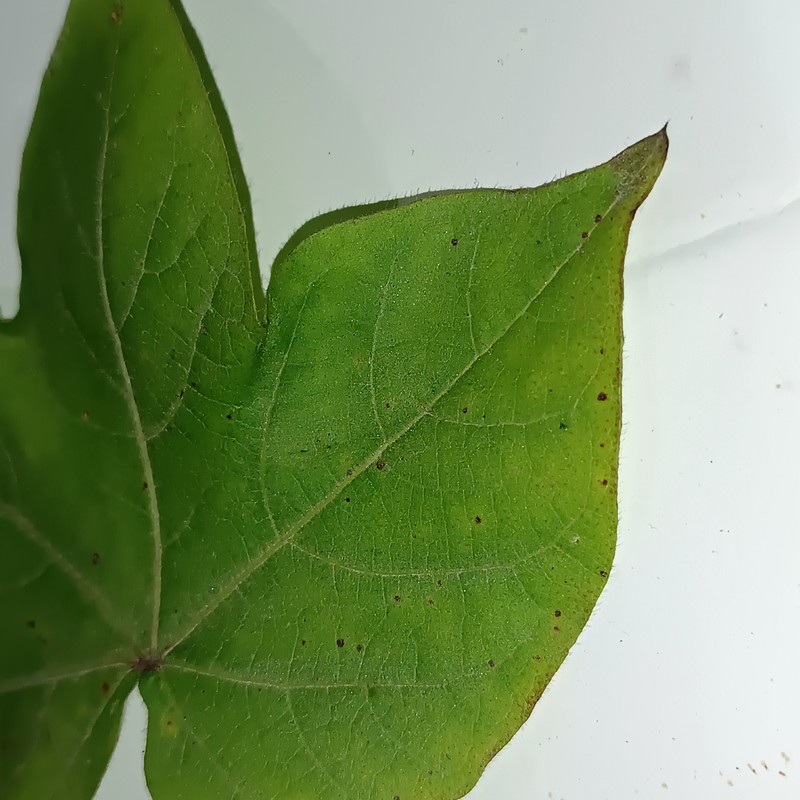
Label: Bacterial Blight